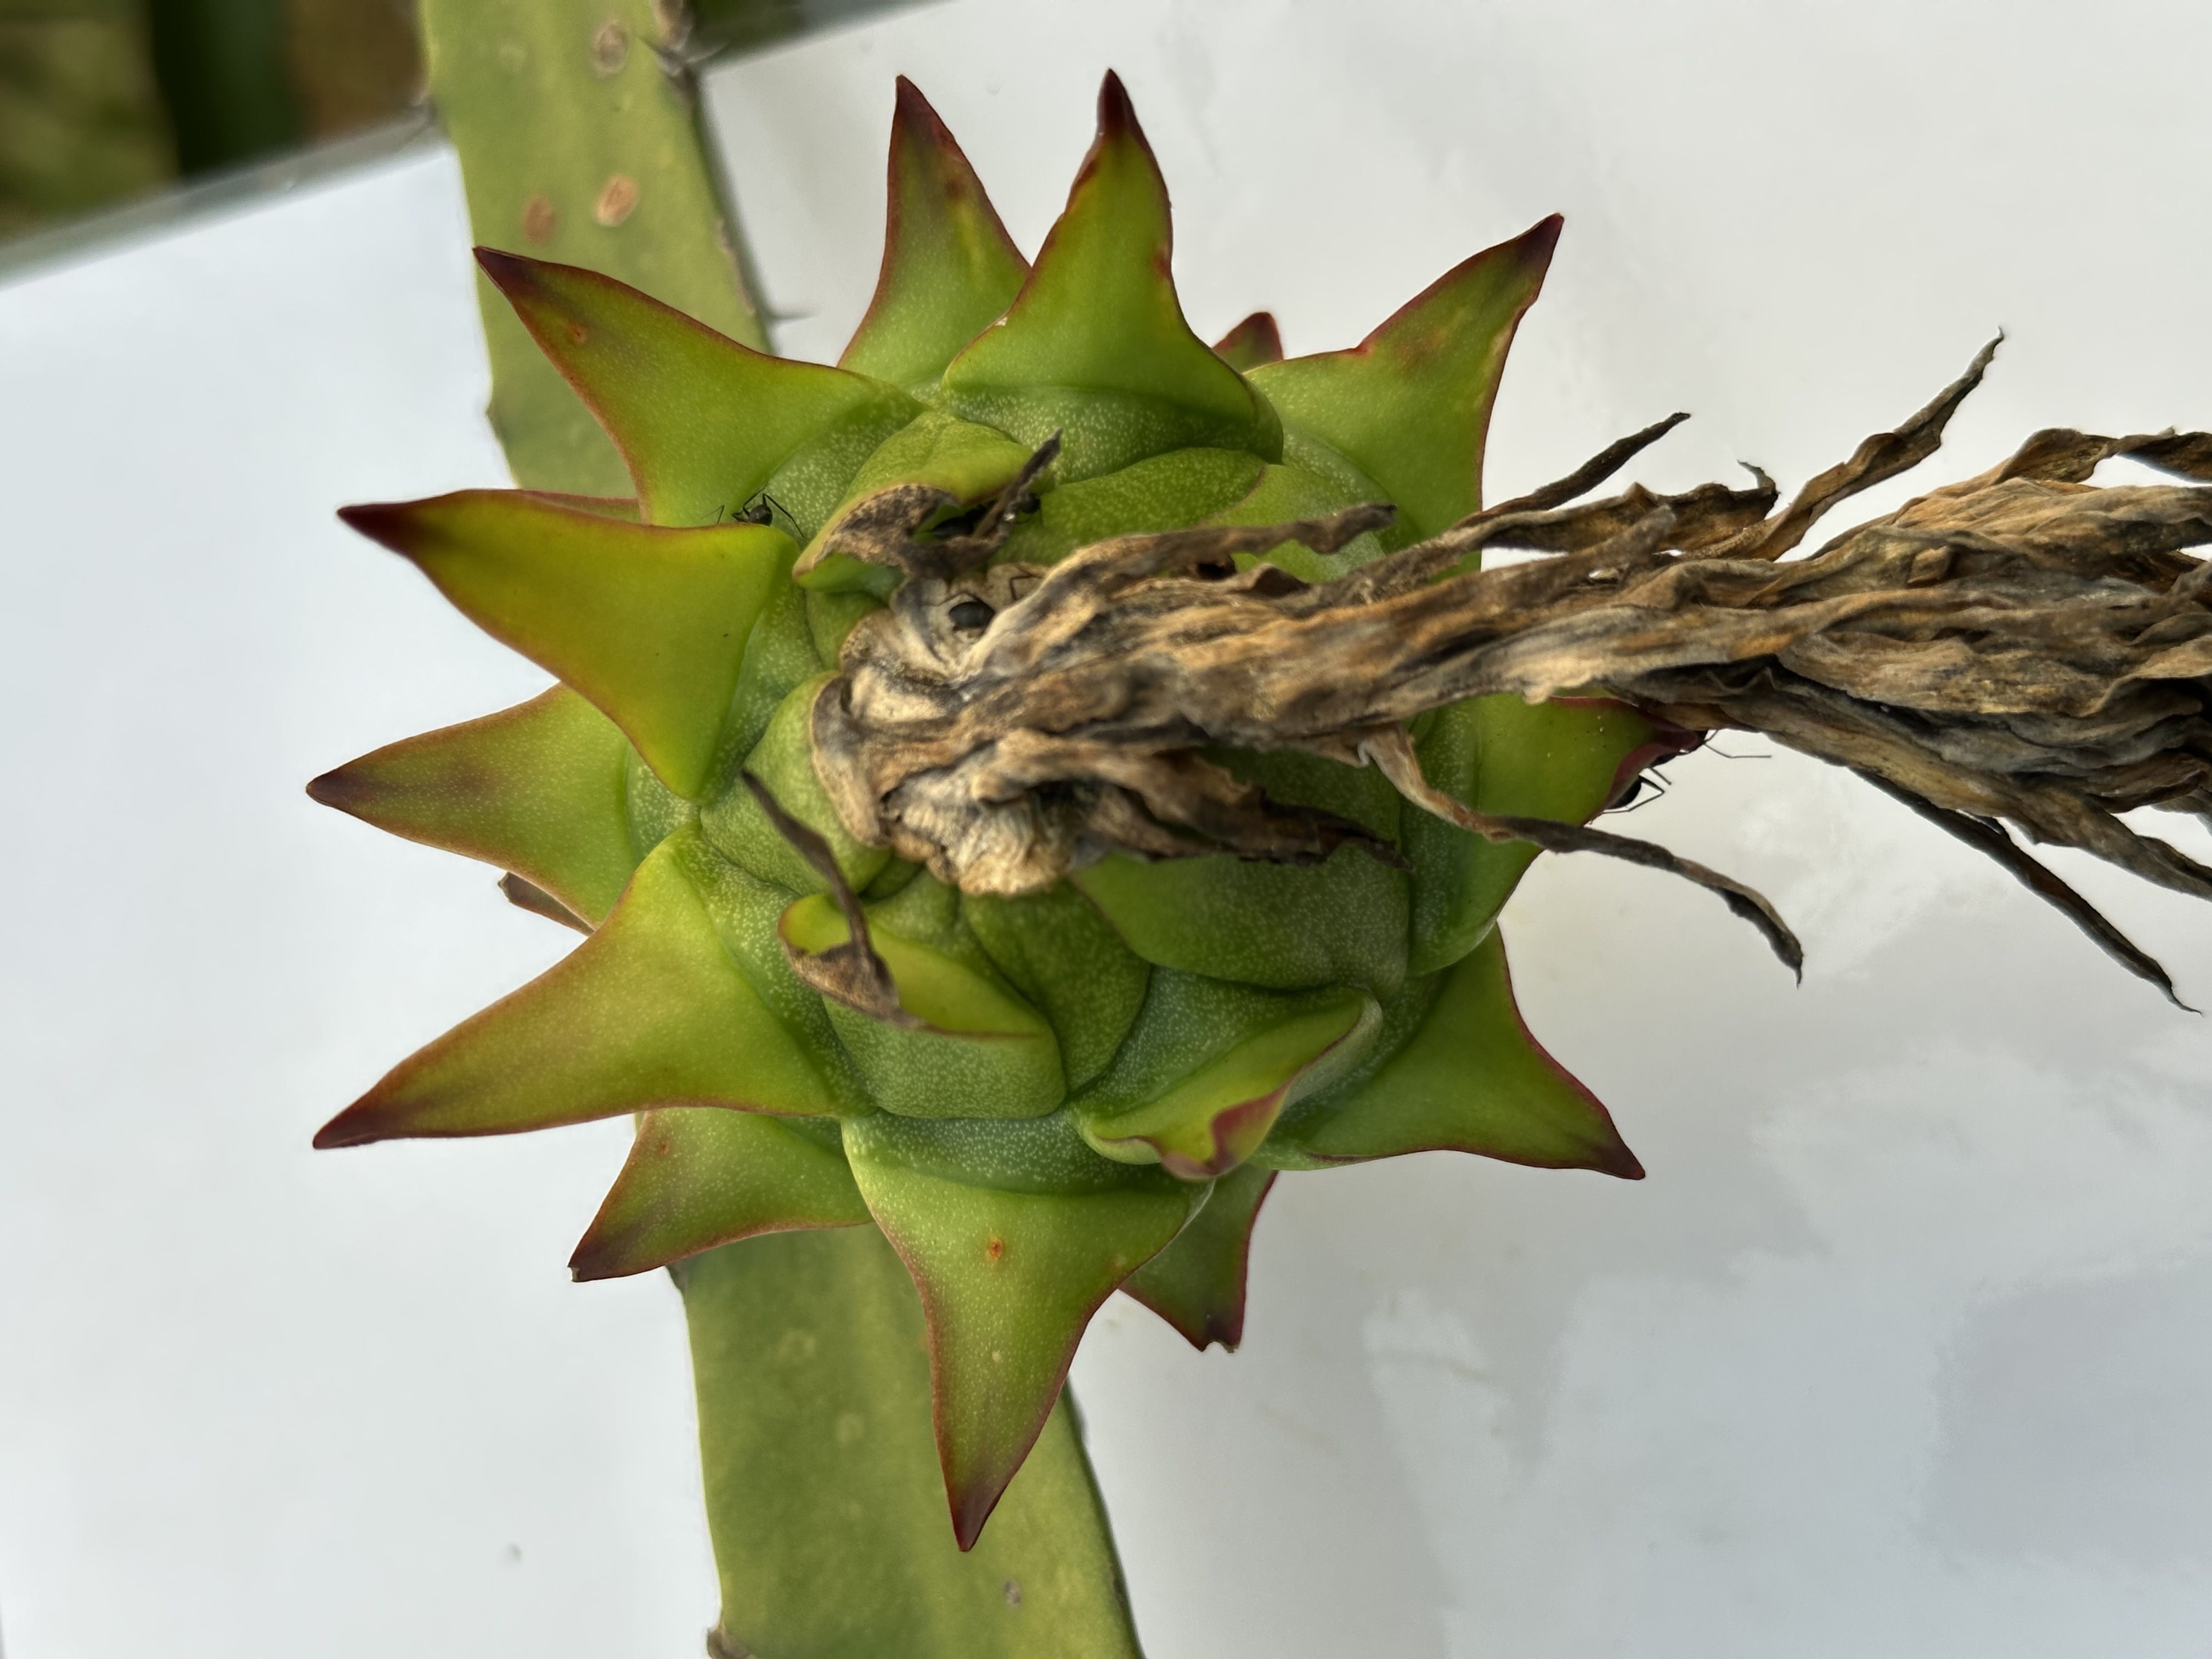
Label: Good fruit